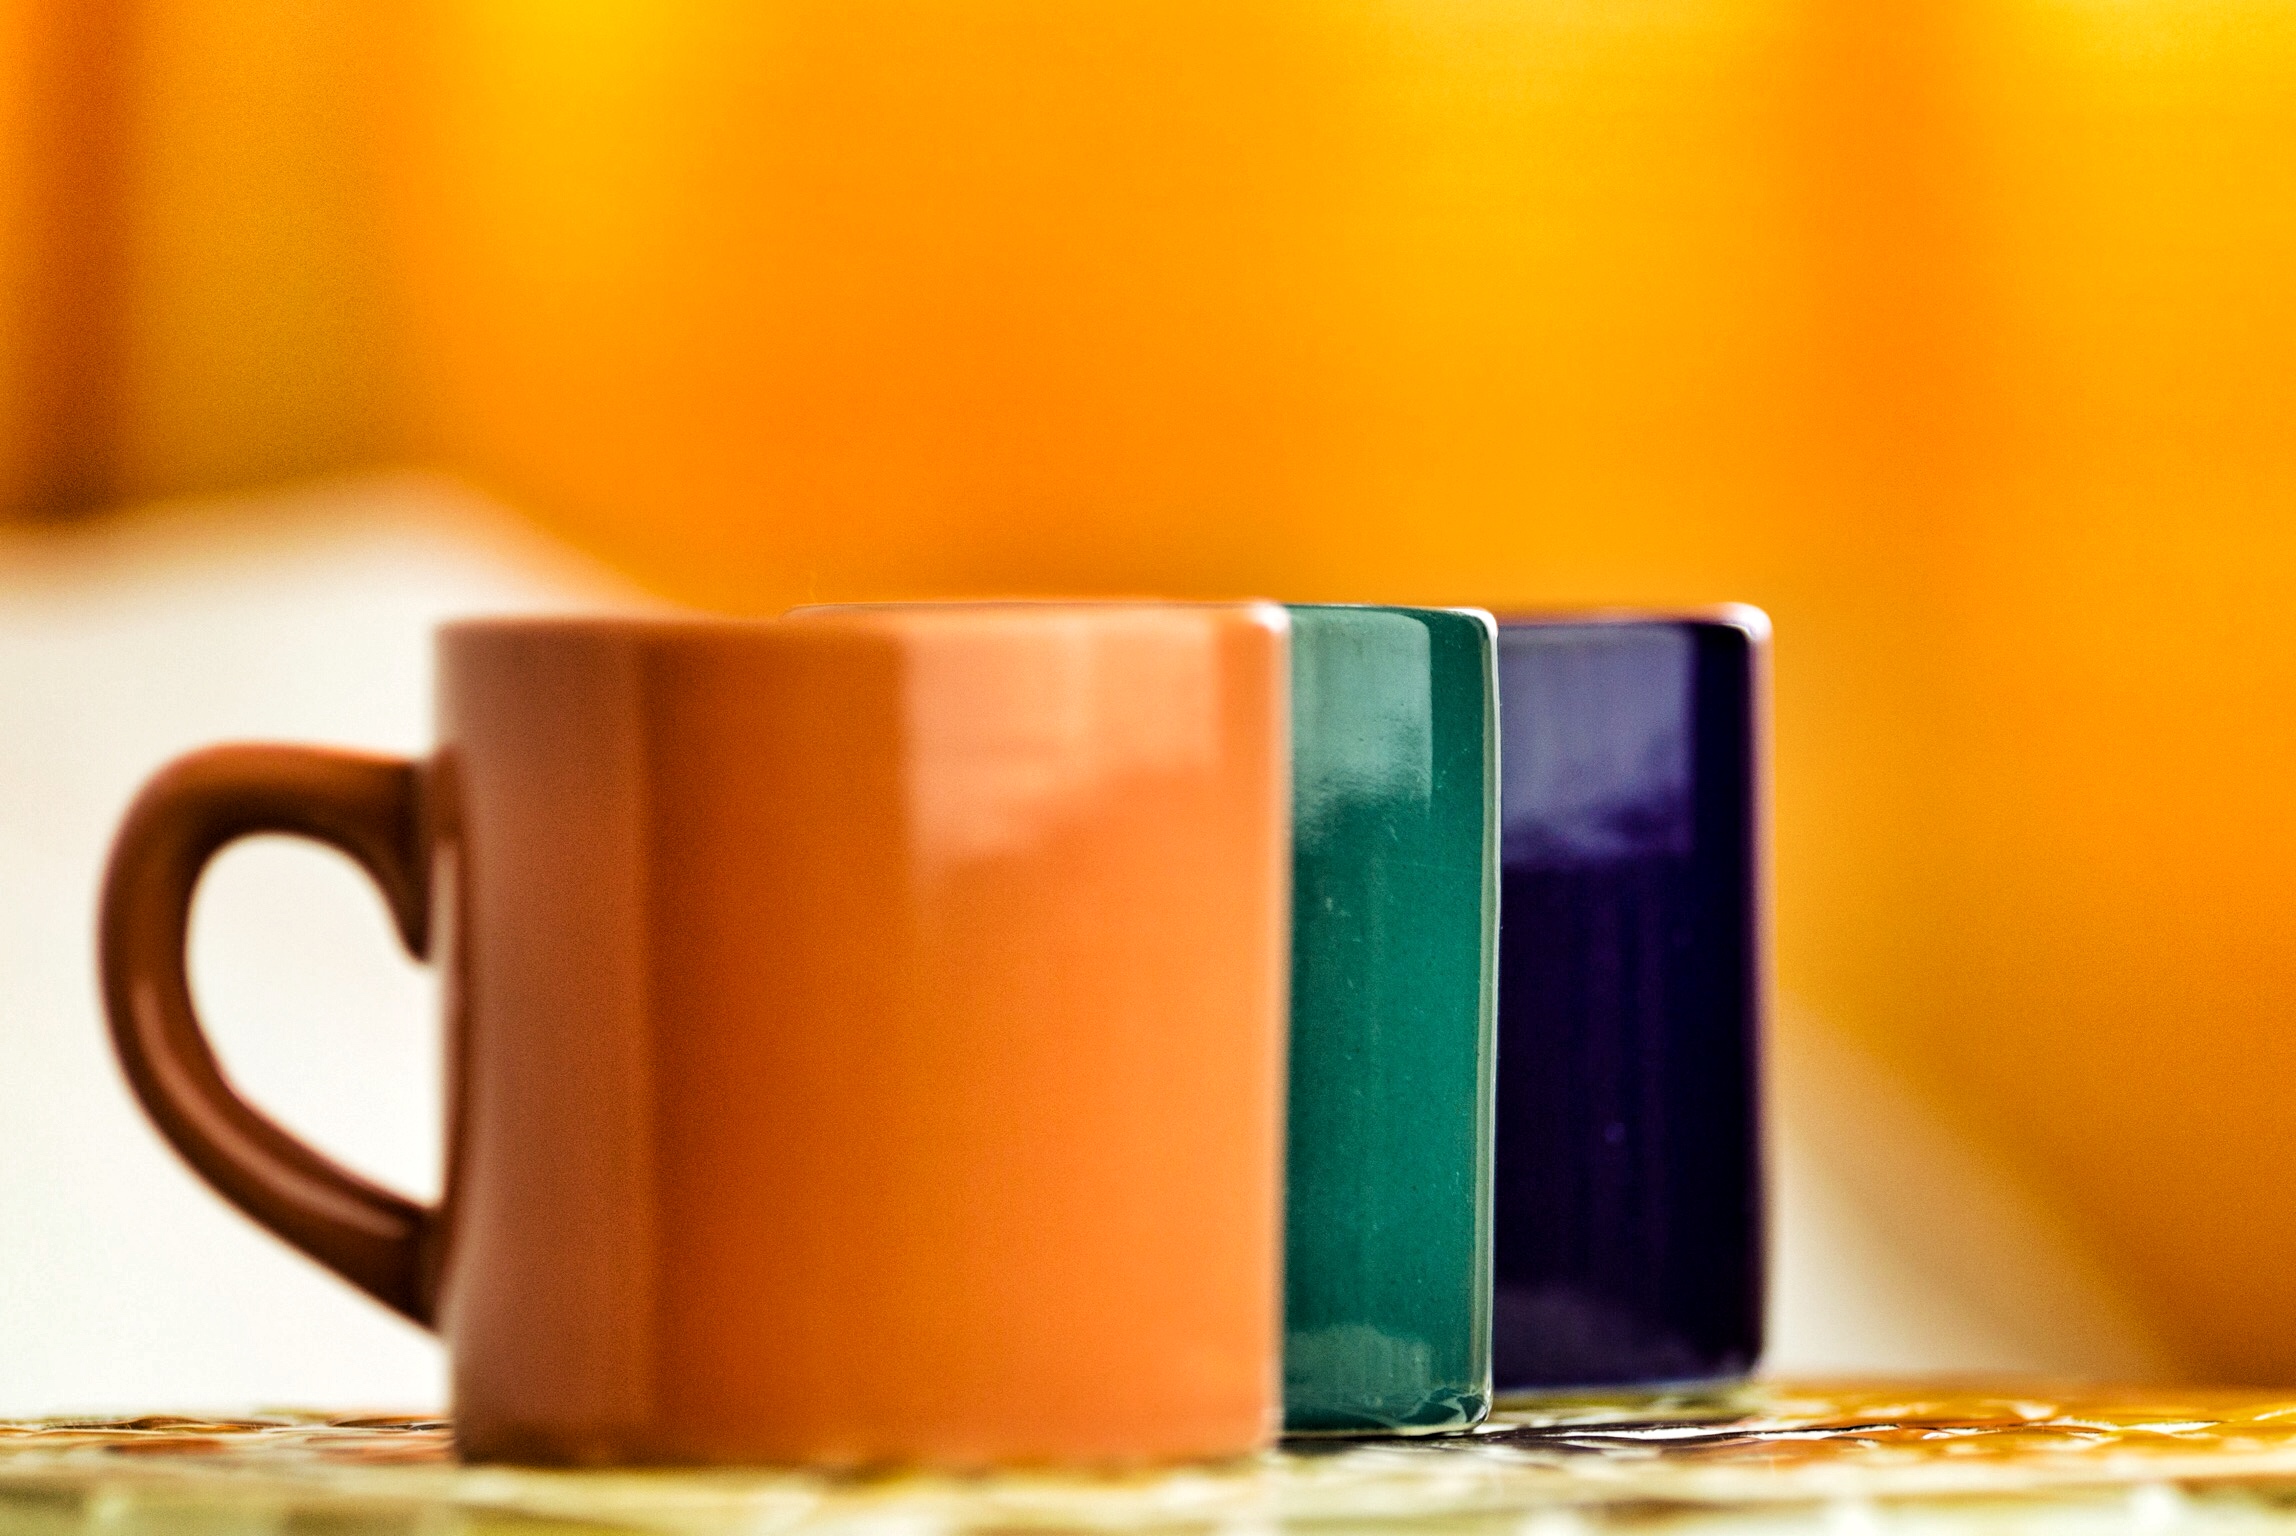
cups, mugs, coffee, cup, mug, orange, coffee cup, drinkware, yellow, teacup, tableware, still life photography, serveware, still life, Colorfulness, Material property, ceramic, saucer, porcelain, Tints and shades